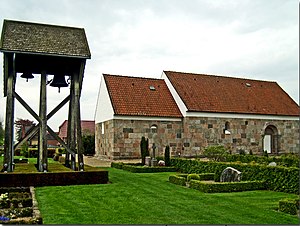
Funder Kirke
Funder Kirke.
fra nordøst
Funder Kirke ligger i Funder Kirkeby.